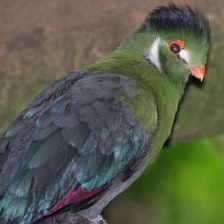
Species: GUINEA TURACO
Scientific name: TAURACO PERSA